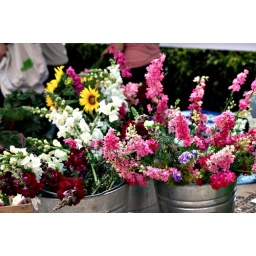
flowers sold by the bouquet at Pepper Place from Jones Valley Urban Farm